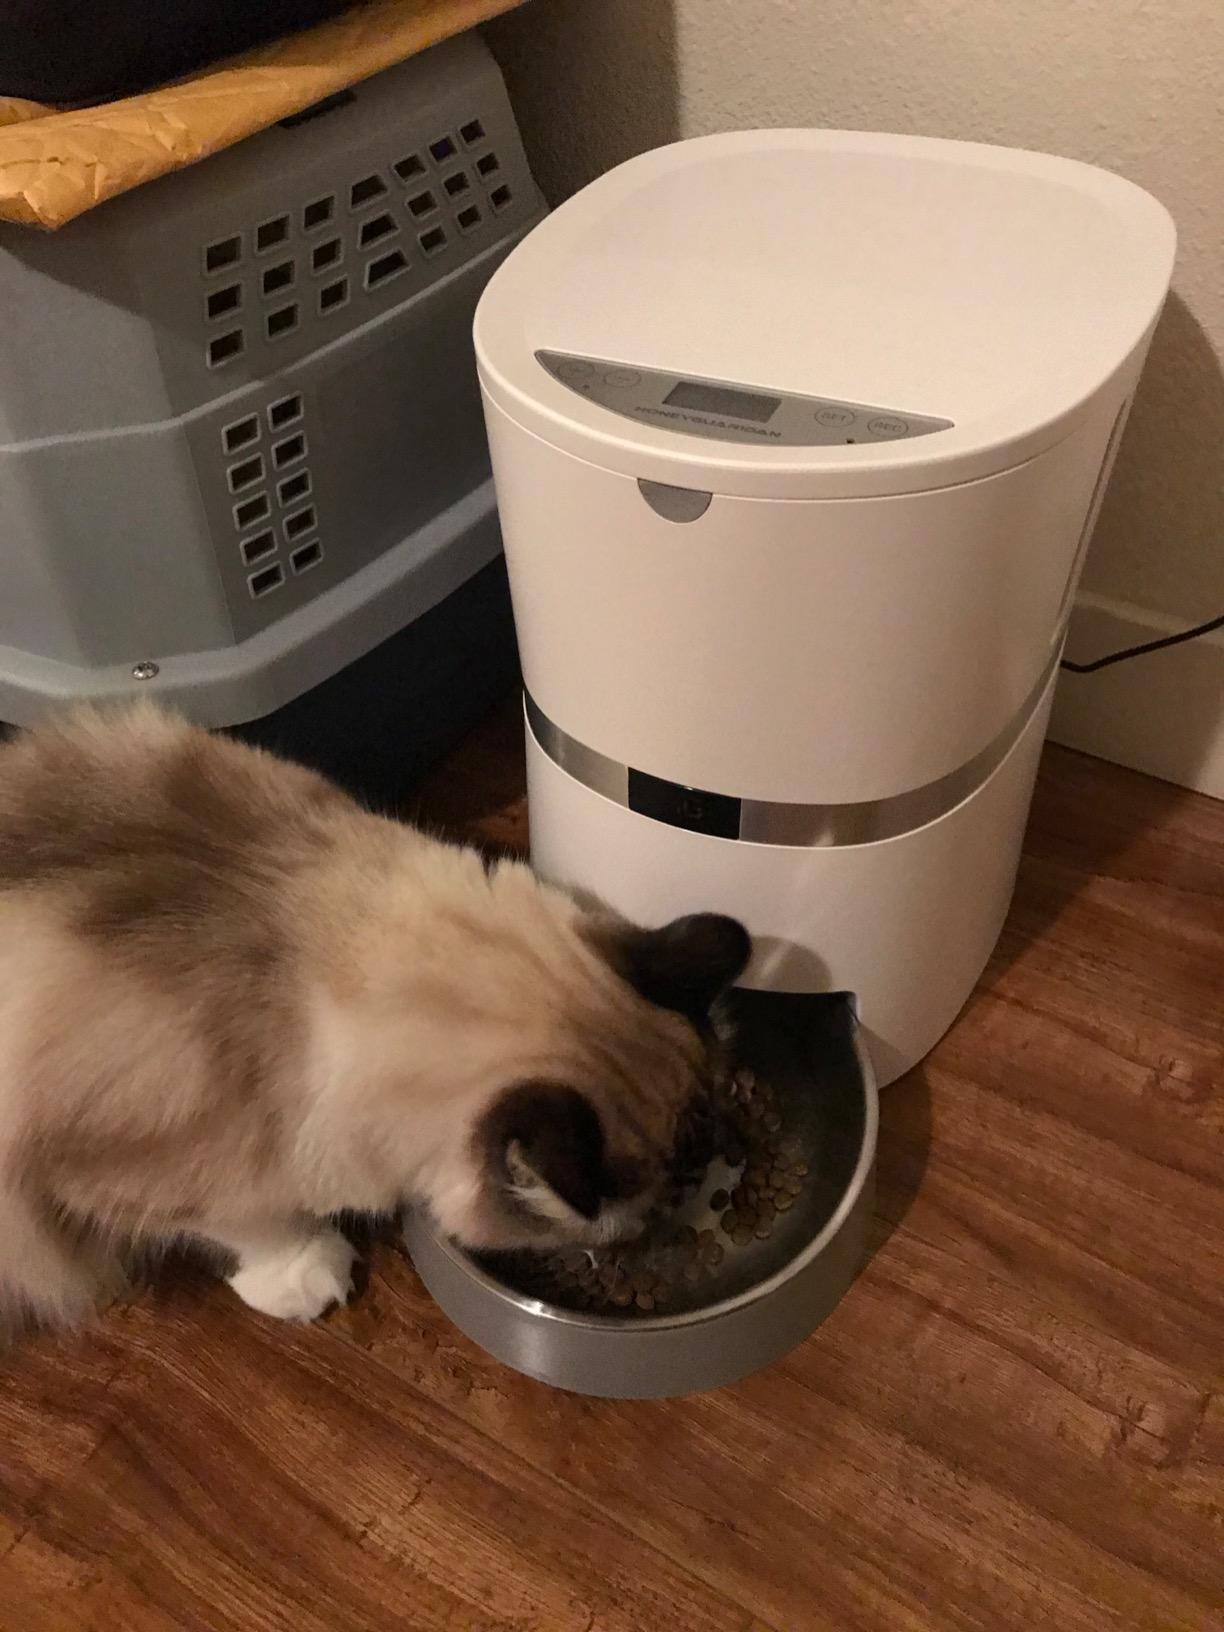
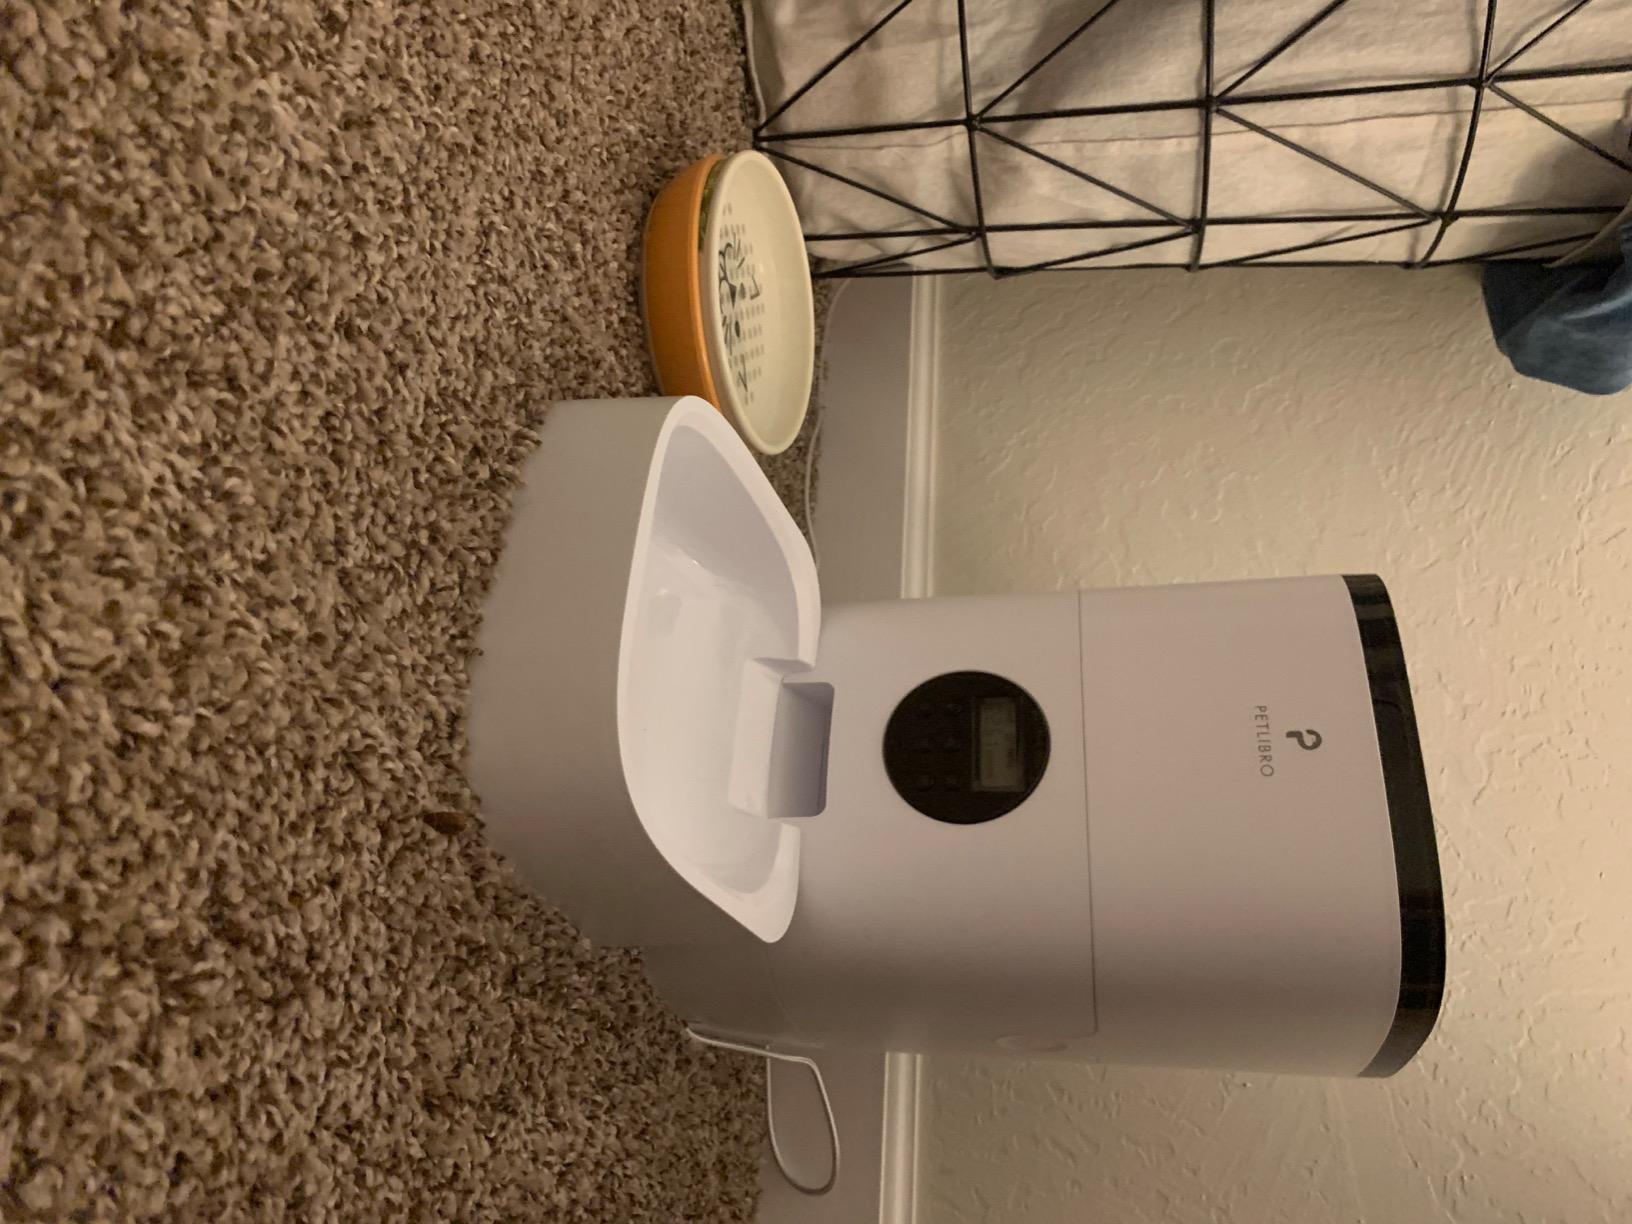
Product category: items_feeder
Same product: no